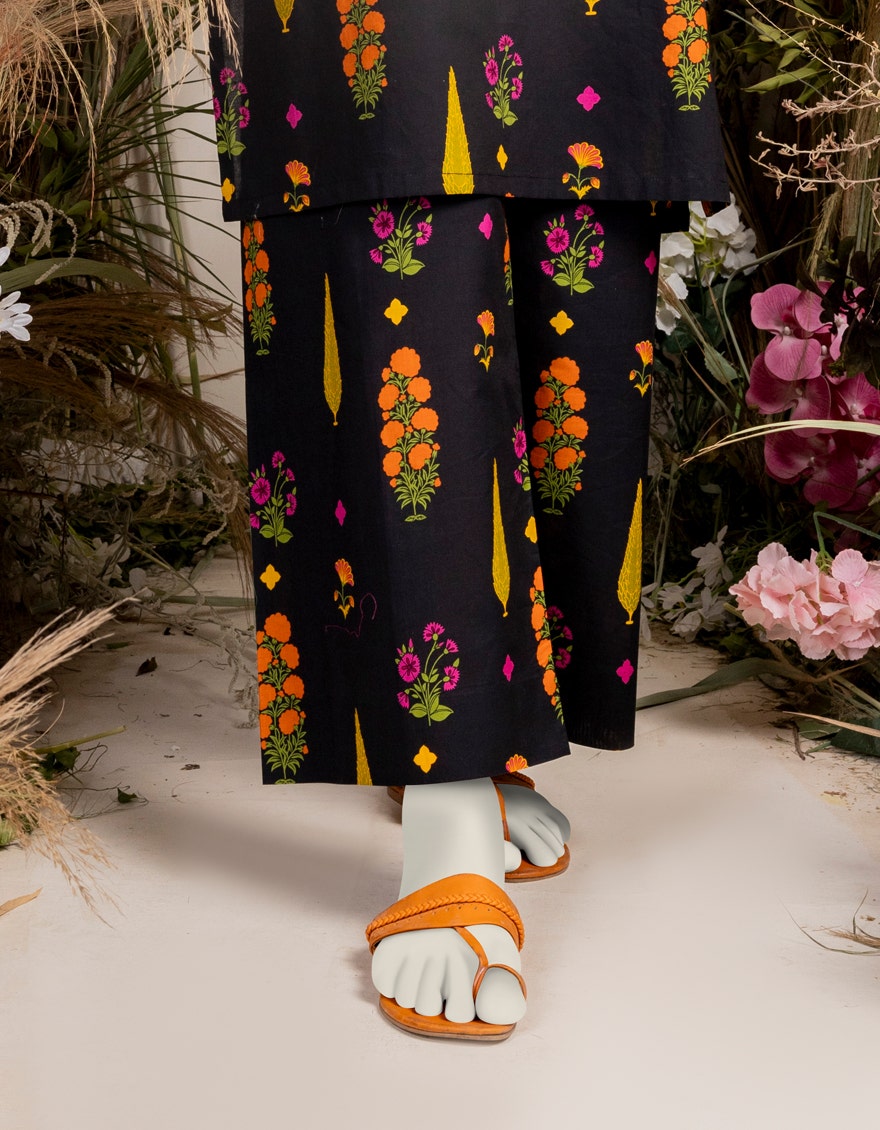
black orange floral print cotton pajamas pants